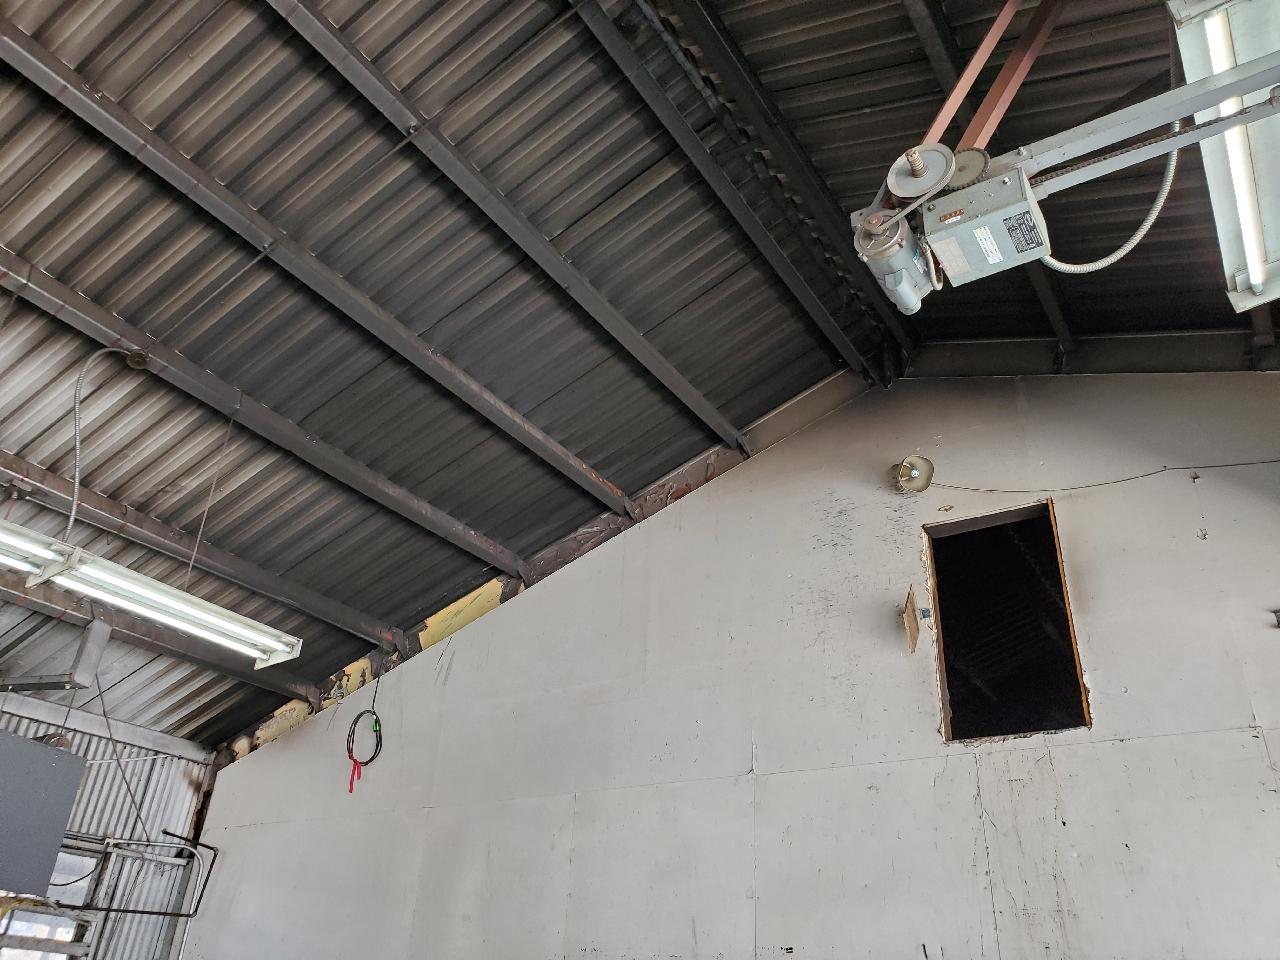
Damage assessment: minor